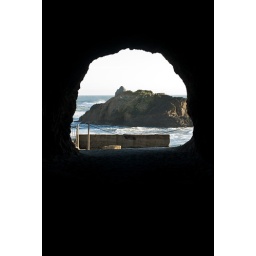
near Ocean Beach and the bath house ruins.